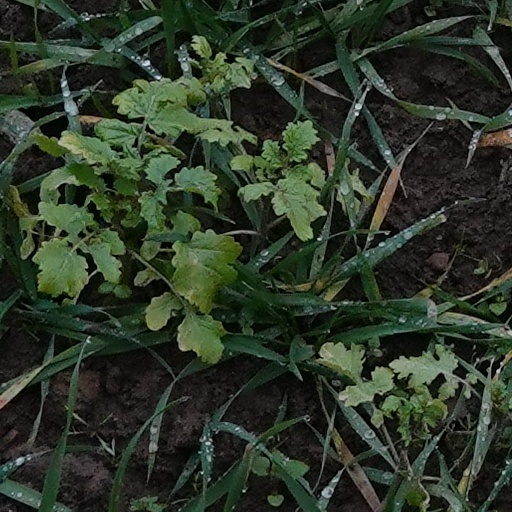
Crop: wheat